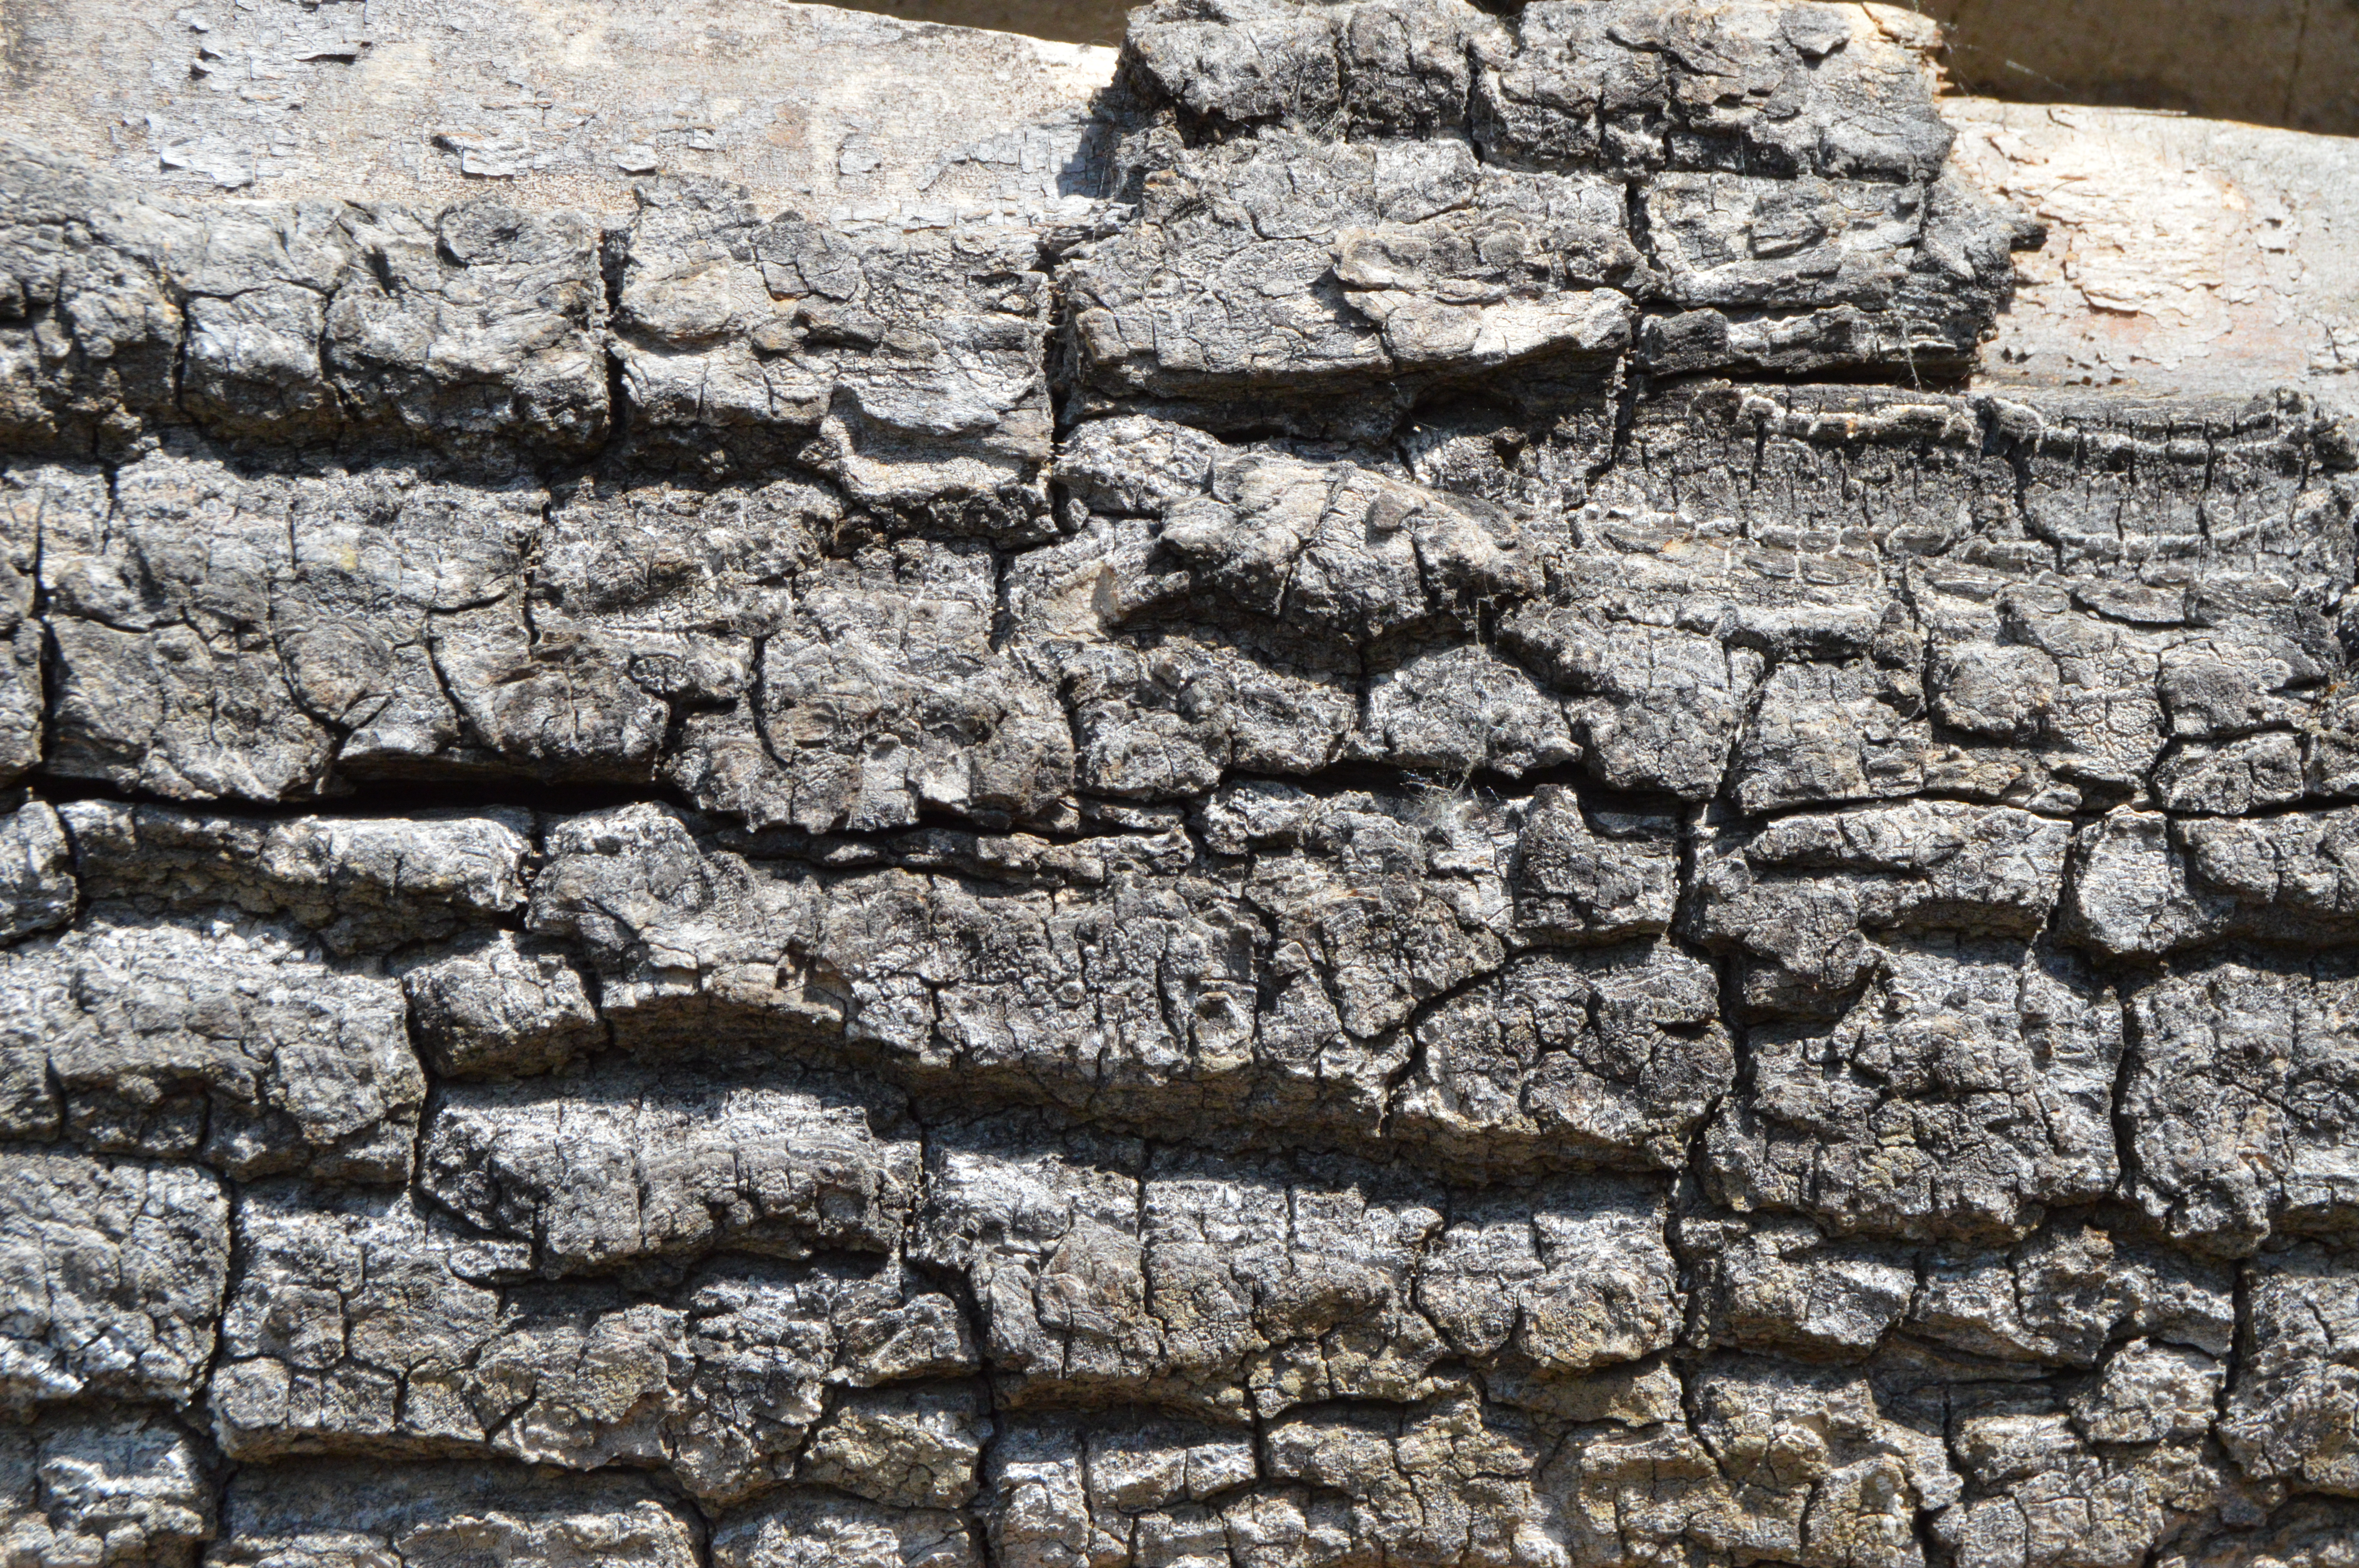
stone, stone wall, wall, rock, bedrock, geology, outcrop, ancient history, ruins, rubble, brickwork